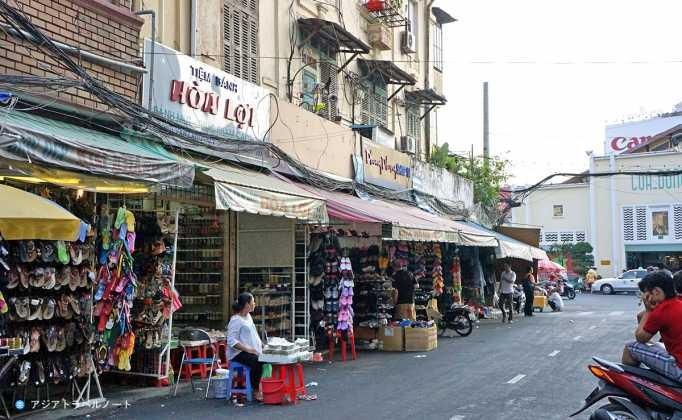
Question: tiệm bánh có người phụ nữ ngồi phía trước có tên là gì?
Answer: tiệm bánh có người phụ nữ ngồi phía trước có tên là hoà lợi